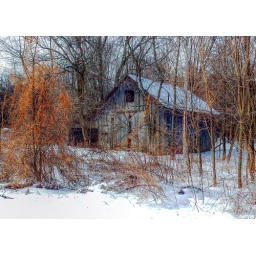
This barn rests alone in a secluded field of trees.